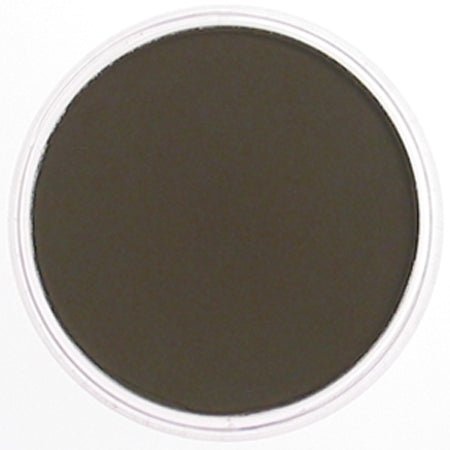
PanPastel Raw Umber Shade 780.3
PanPastel Colors are professional artists’ quality soft pastel colors packed in a unique pan format (cake-like). Their special qualities mean that artists can blend and apply pastel (dry) color like paint for the first time. You can use PanPastel for painting, drawing and mixed media. PanPastel Colors are made using a unique manufacturing process requiring minimal binder and fillers, resulting in rich, ultra soft and super-blendable colors. Each color is loaded with the finest quality artists’ pigments for the most concentrated colors possible. The colors have excellent lightfastness and are fully erasable.
Brand: the-art-shop-demo
Category: Office Supplies > Office Instruments > Writing & Drawing Instruments > Pastels > Pan Pastels